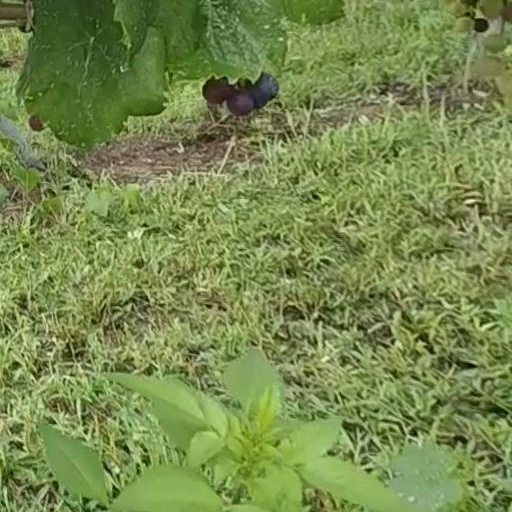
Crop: grape